Religion in Mauritius

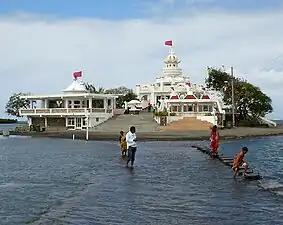
Sagar Shiv Mandir

Hinduism originally came to Mauritius mainly through Indians who worked as indentured labourers on the island following the abolition of slavery. Today, Hinduism is a major religion in Mauritius, representing 48.54% of the total population of the country according to the 2011 census carried out by Statistics Mauritius. This makes Mauritius the country having the highest percentage of Hindus in Africa and third highest percentage of Hindus in the world after Nepal and India, respectively.